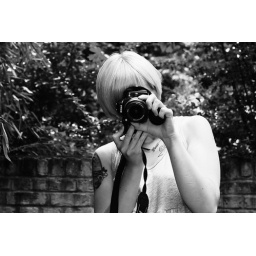
Women in black and white series